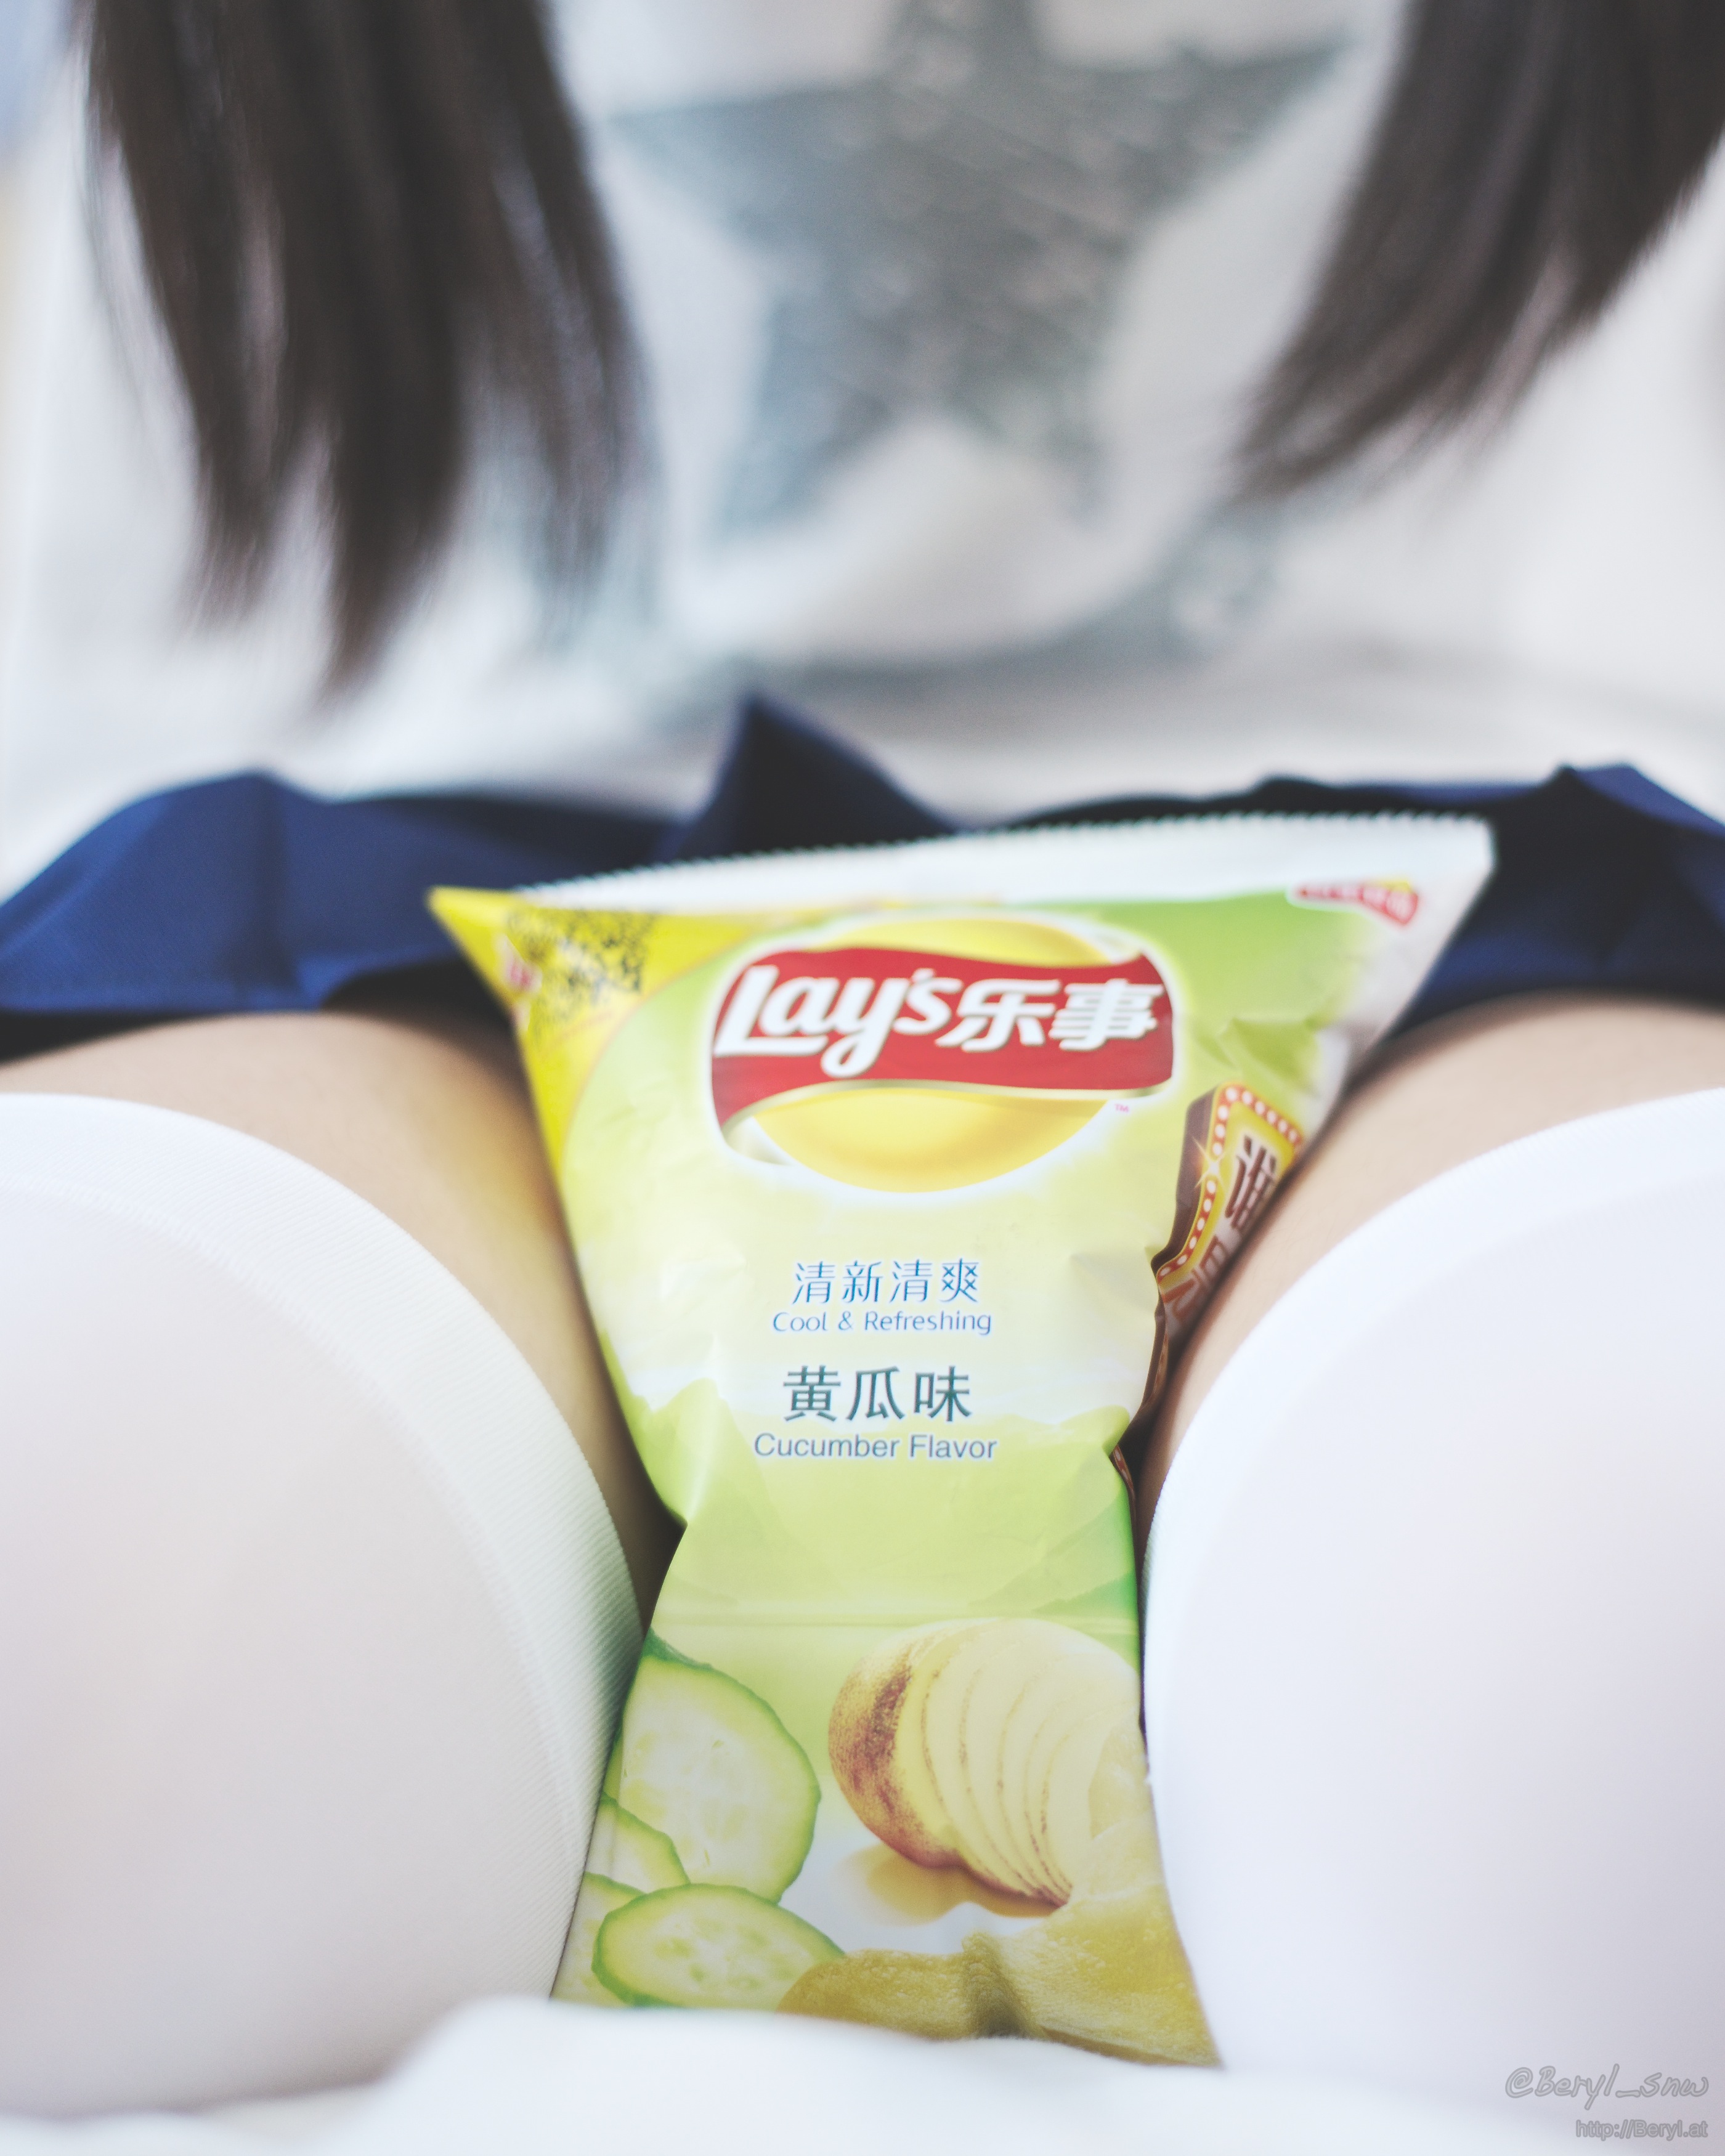
light, girl, leg, meal, food, produce, bag, nikon, breakfast, snack, cream, dairy product, 50mm, bed, legs, faceless, school, soft, socks, kneesocks, teenage, knee, afnikkor50mmf18d, flavor, junk food, sense